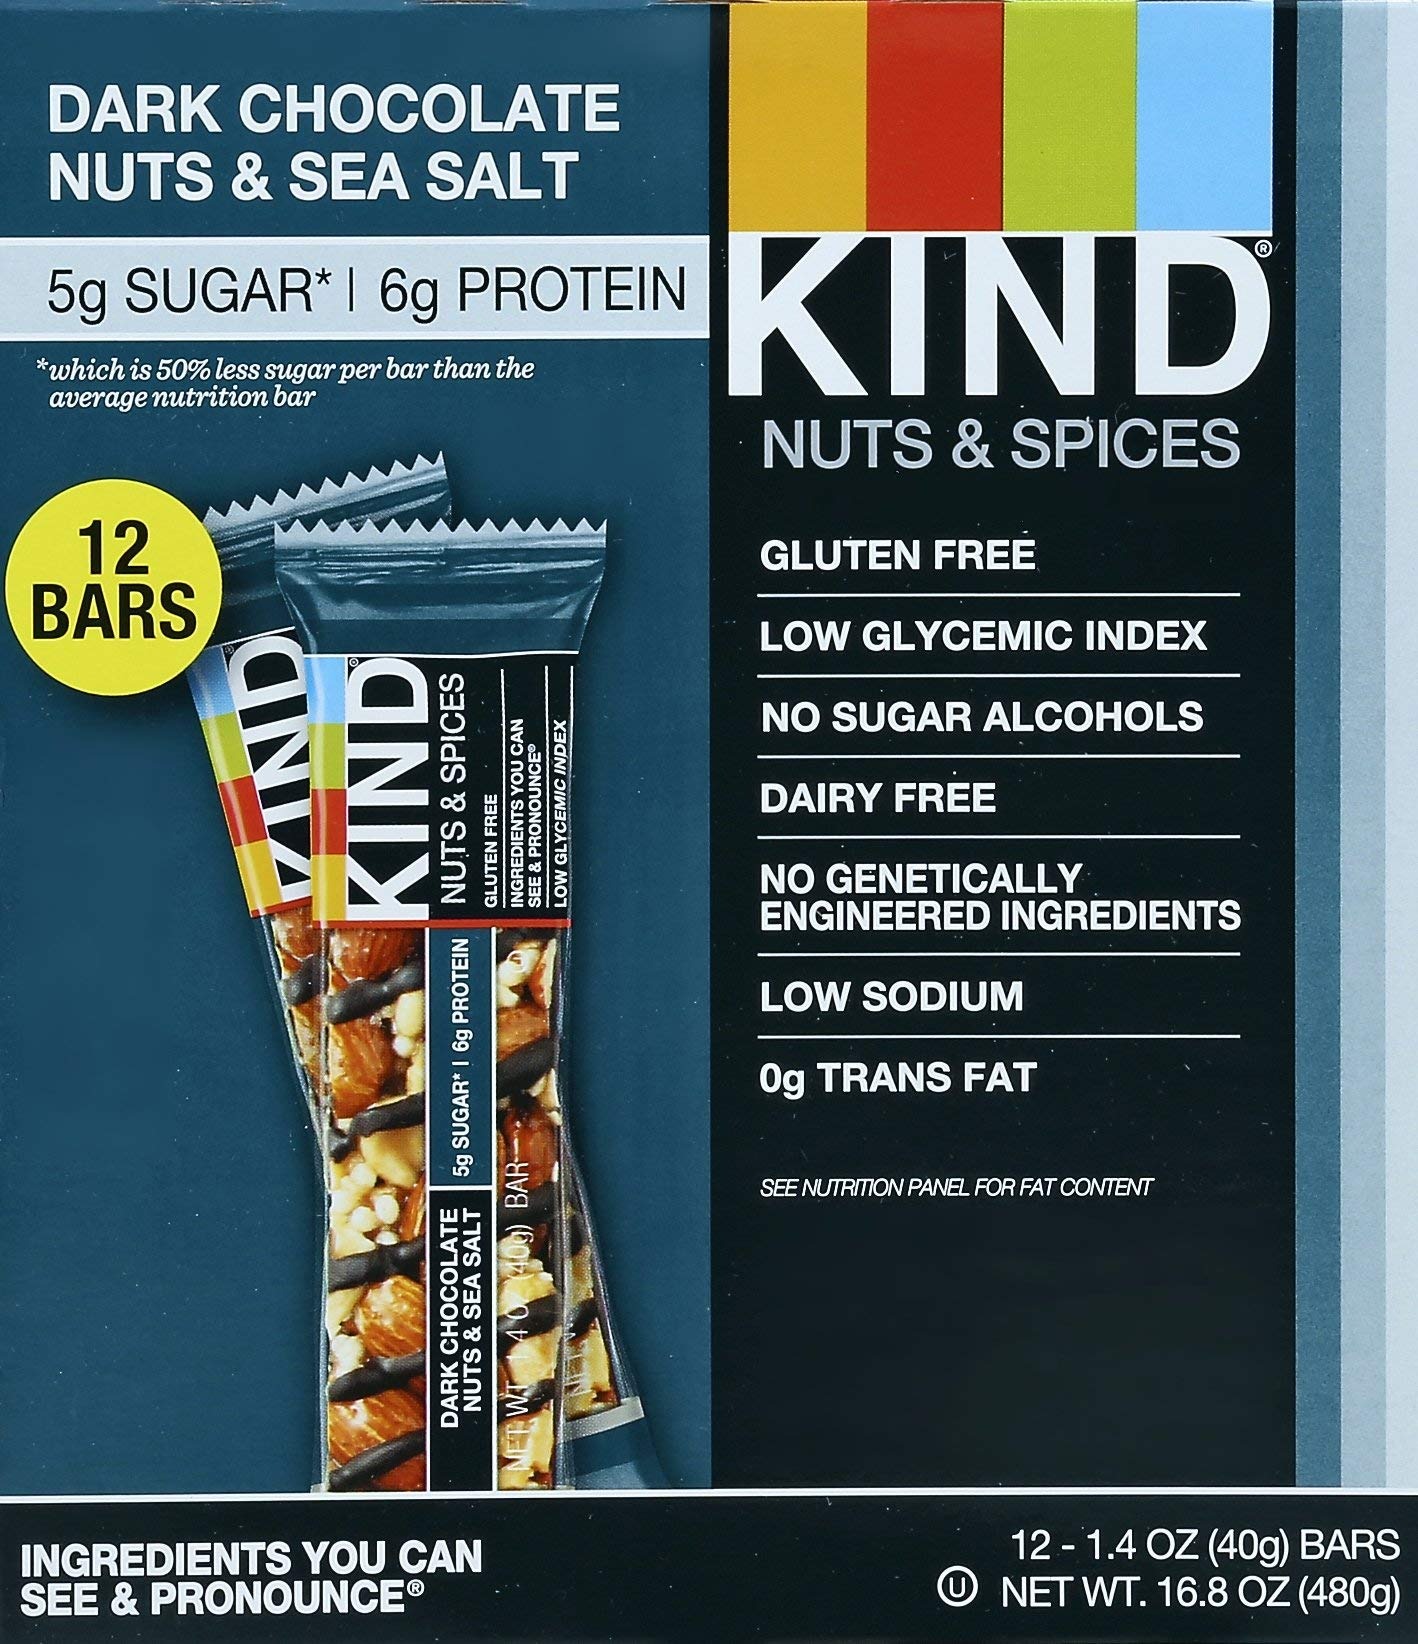
Item Name: KIND NUTS & SPICES Low Carb Nutritional Snack Bar, 602652186651, Drk Chcl Nts & S Slt, 16.8 Ounce
Bullet Point: Bars, Dark Chocolate Nuts & Sea Salt, Value Pack
Product Description: Snack Nut Bars
Value: 16.8
Unit: Ounce

Price: 14.99